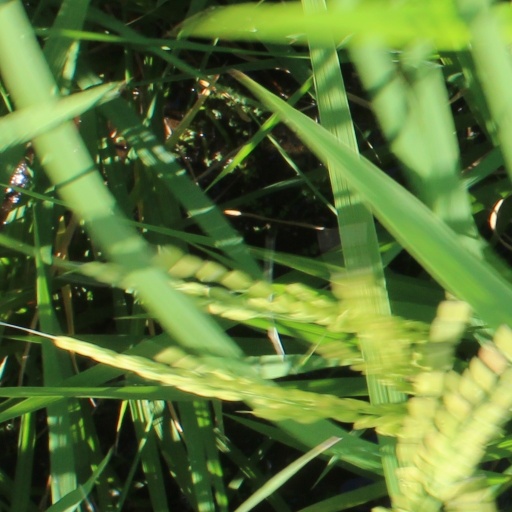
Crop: rice